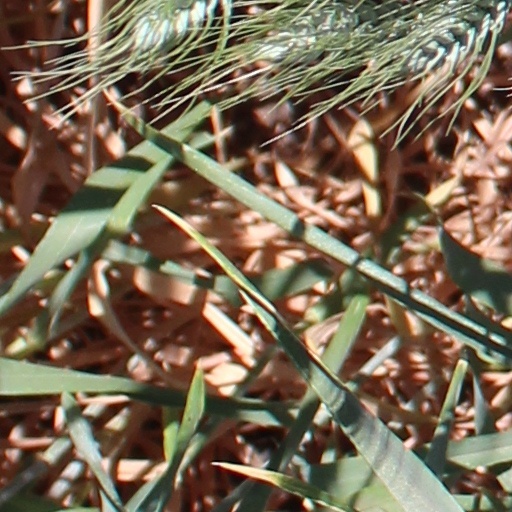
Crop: wheat